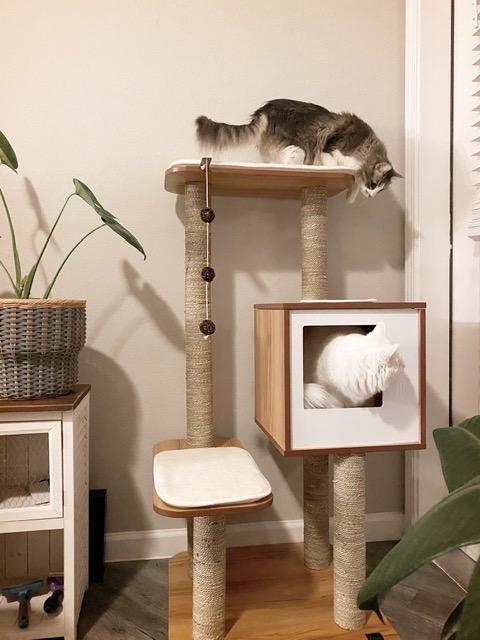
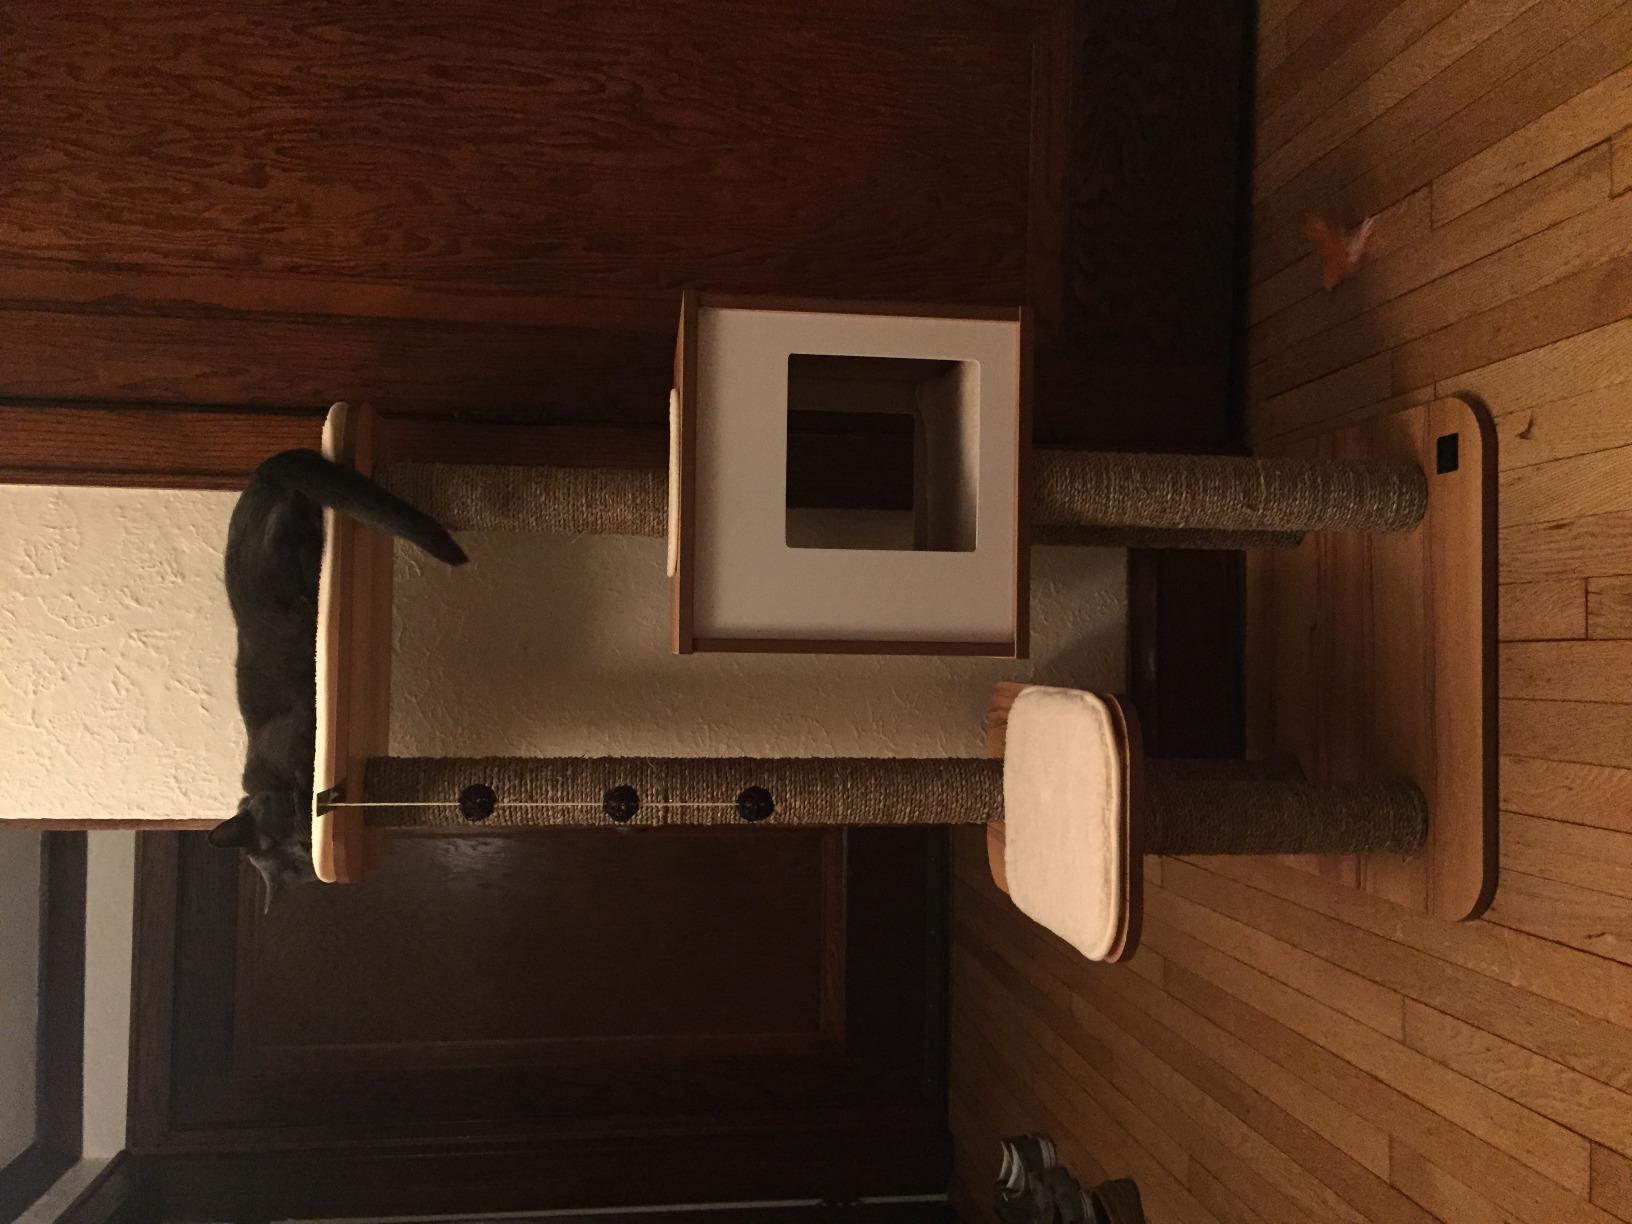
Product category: items_cat tree
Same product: yes